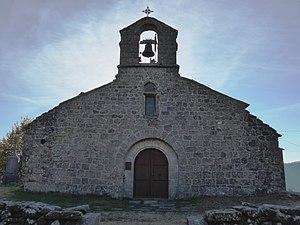
Église Saint-Julien de Pourchères. Du 12° siècle, rénovée au 17° et 18°. Une charmante petite église où subsiste le sens de l'hospitalité et de la fête.
L'église Saint-Julien est une église située en France sur la commune de Pourchères, dans le département de l'Ardèche en région Auvergne-Rhône-Alpes.
Cet article recense les monuments historiques de l'Ardèche, en France. Pour les monuments historiques de la commune de Bourg-Saint-Andéol, voir la liste détaillée des monuments historiques de Bourg-Saint-Andéol